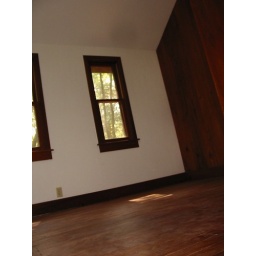
This is a small room above the bathroom accessible by a ladder. It's the only room in the house with a hardwood floor.